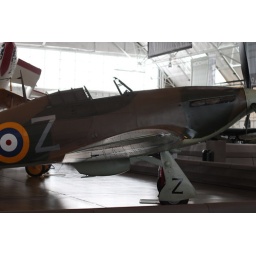
Flying Heritage Collection Fly Day May 22 2010 - Paul Allen's vintage airplane museum, many in flying order